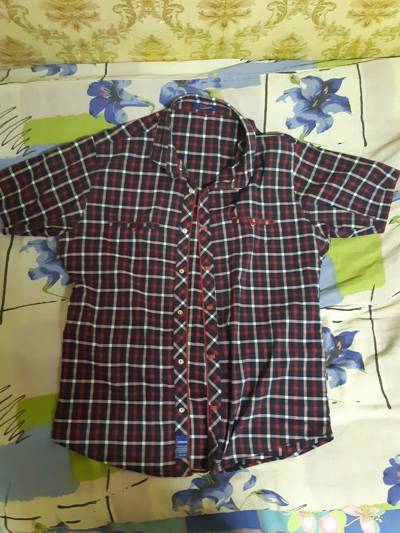
Waste category: clothes